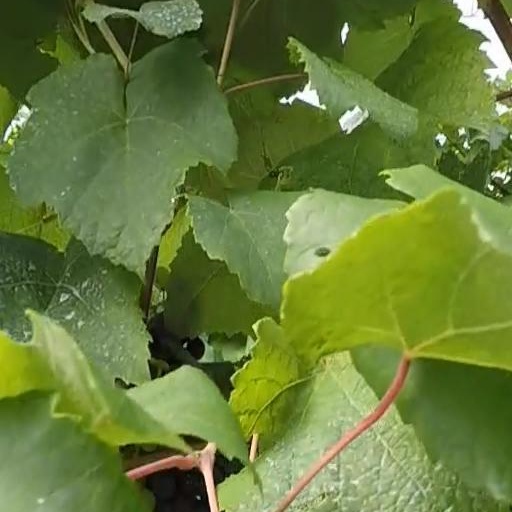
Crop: grape